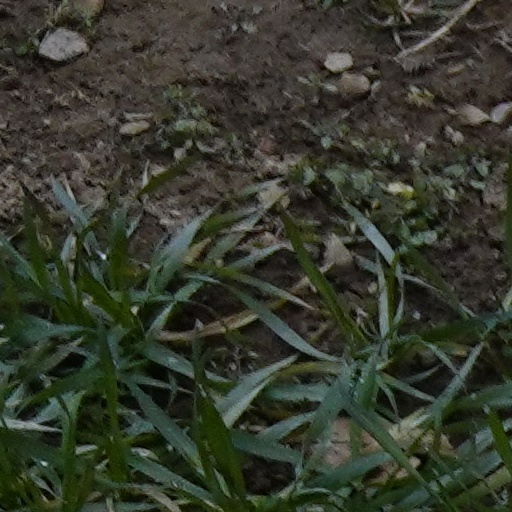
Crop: wheat